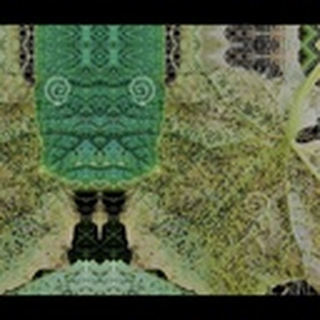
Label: cotton_aphids